Vichina Cove

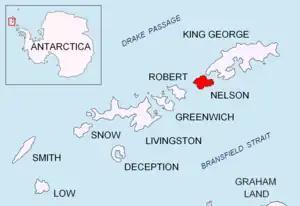
Location of Nelson Island in the South Shetland Islands

Vichina Cove is the 3 km wide cove indenting for 1 km the southeast coast of Nelson Island in the South Shetland Islands, Antarctica. It is entered east of Slavotin Point and west of Burney Point. The area was visited by early 19th century sealers.